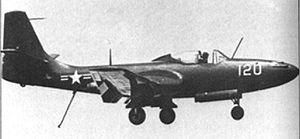
La crosse d'appontage est un système installé sur les avions embarqués sur des porte-avions. Il s'agit d'une sorte de crochet fixé sous la partie arrière de l'avion, destiné à accrocher un brin d'arrêt lors de l'appontage pour permettre un arrêt sur une très courte distance.